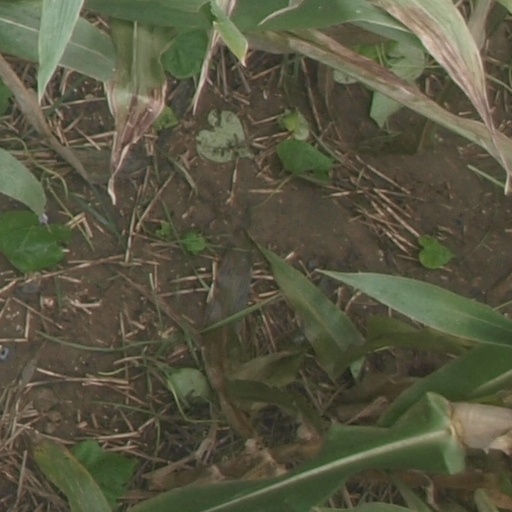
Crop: maize; corn